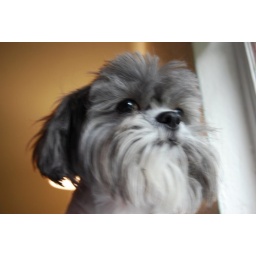
That doggy in the window